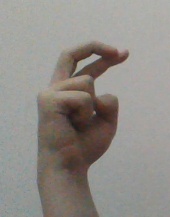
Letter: zay